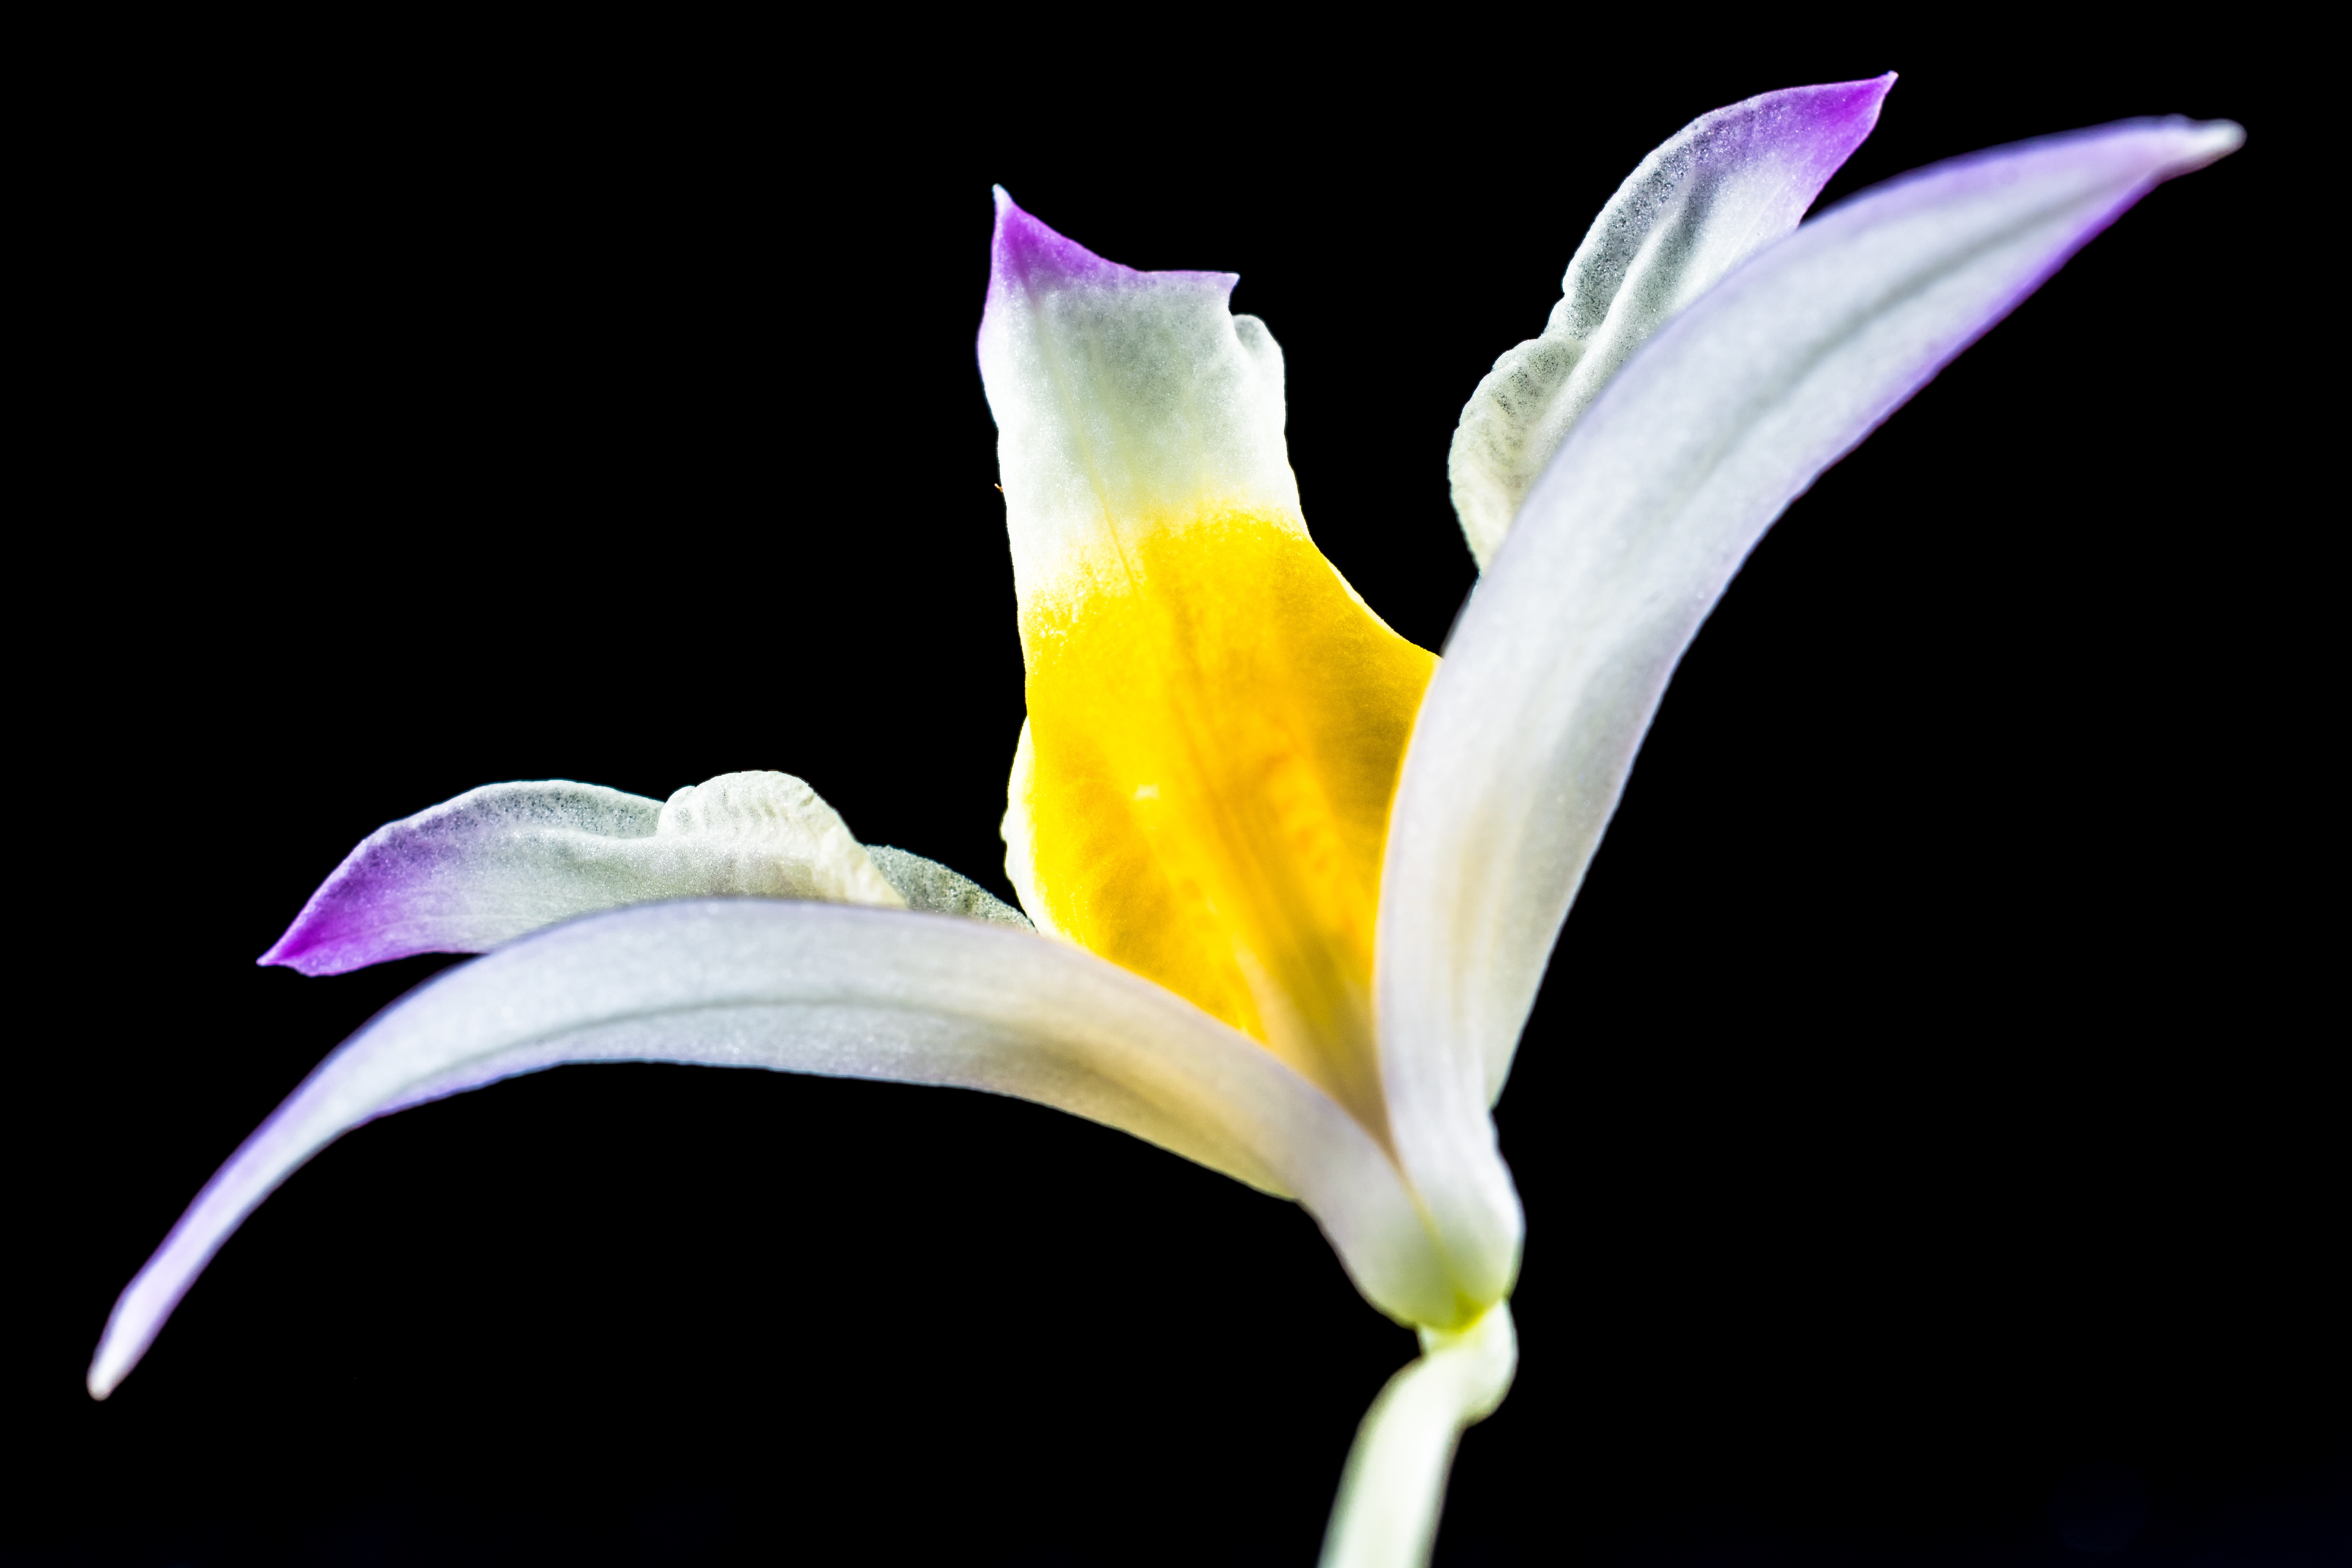
blossom, plant, leaf, flower, petal, bloom, yellow, flora, orchid, close up, macro photography, flowering plant, wild orchid, plant stem, land plant, white gellb purple